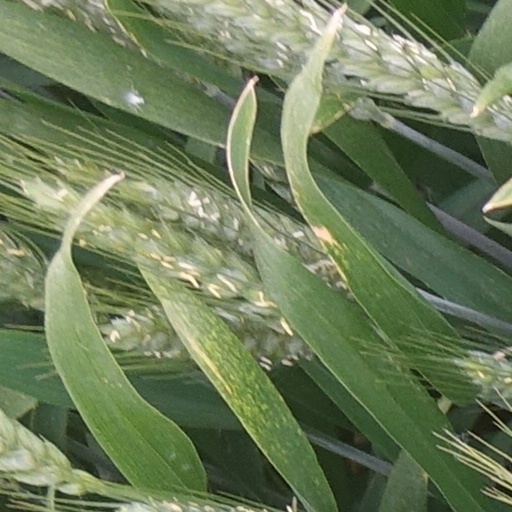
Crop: wheat